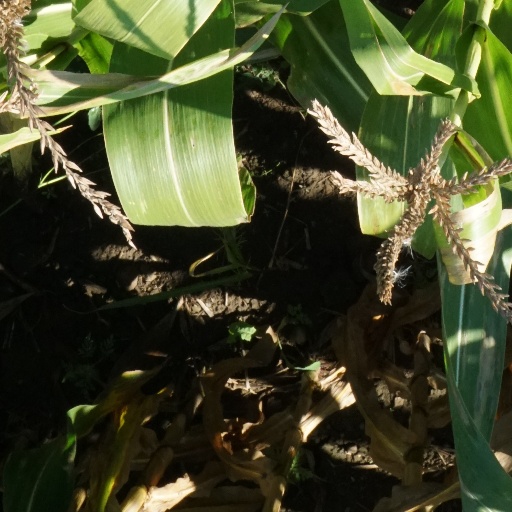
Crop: maize; corn